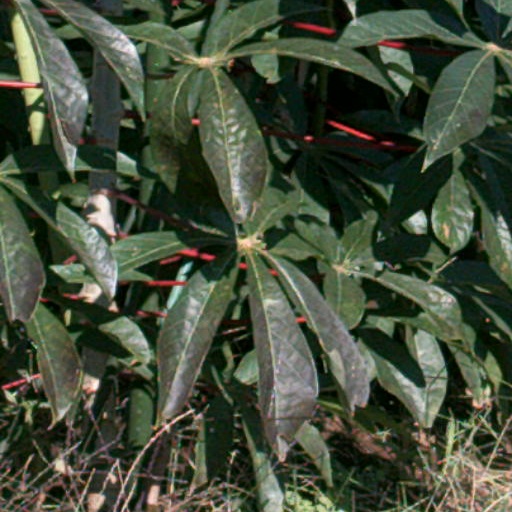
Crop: cassava